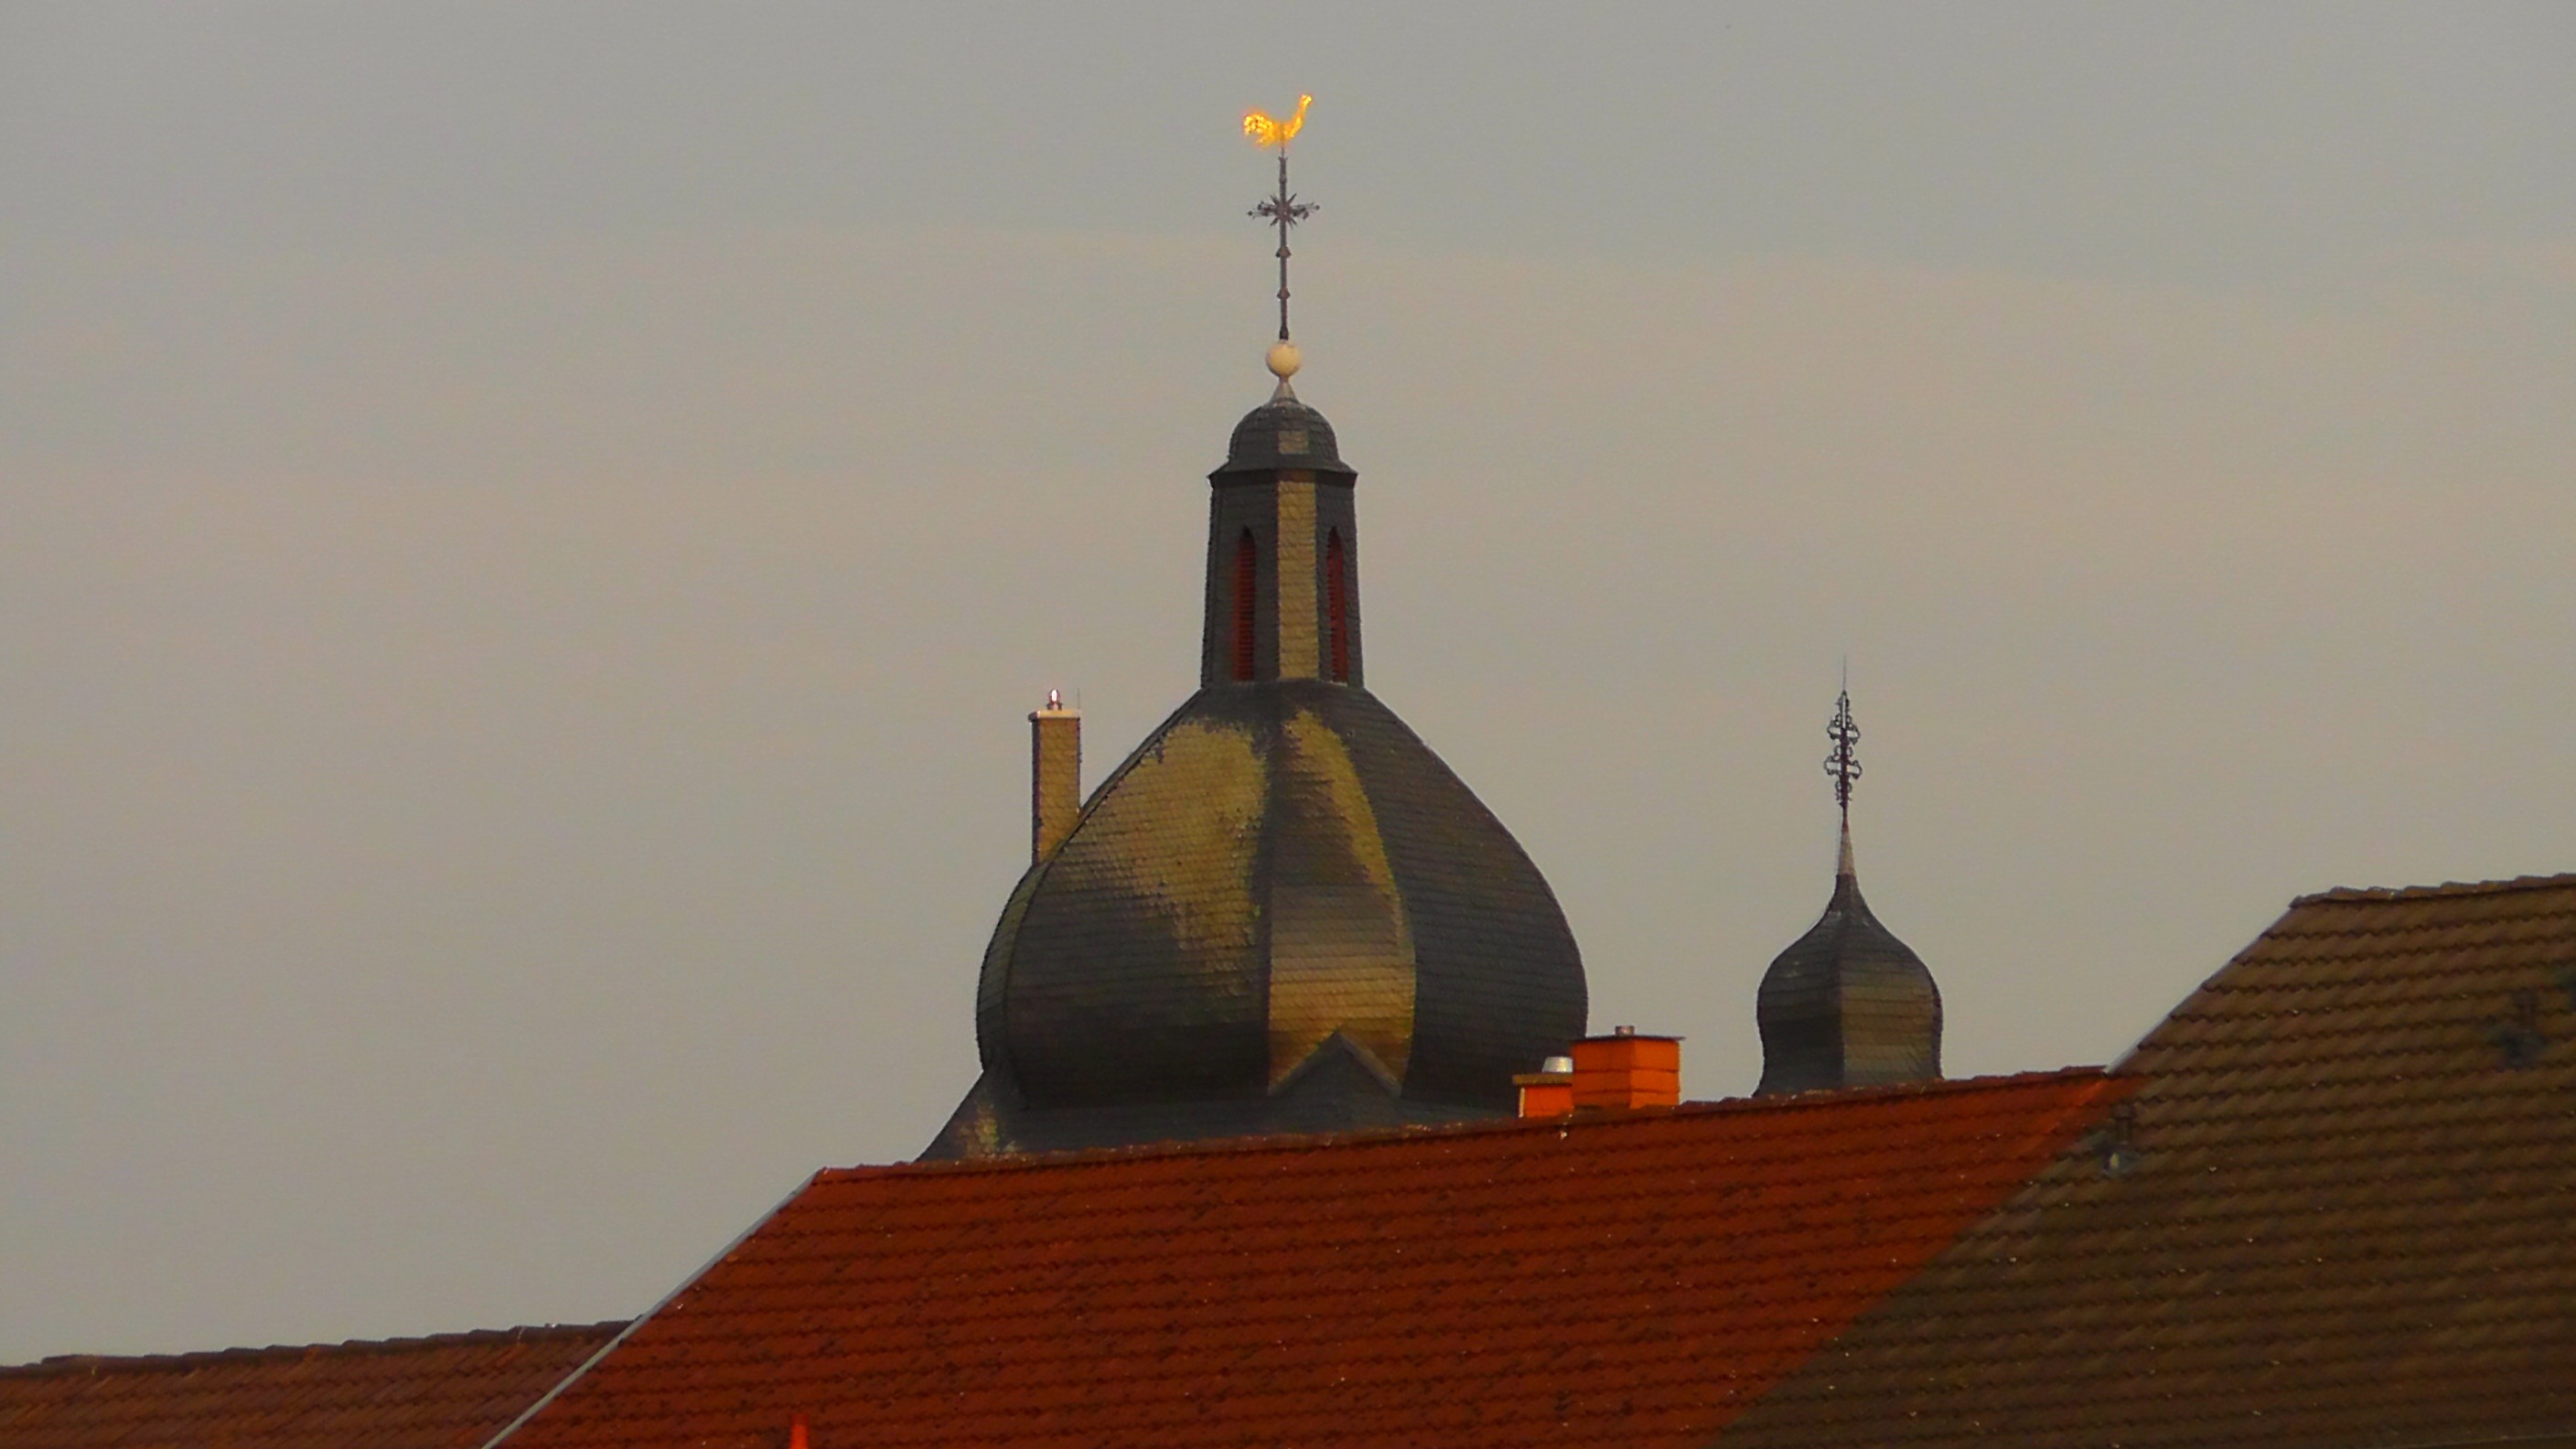
roof, building, home, evening, red, tower, church, place of worship, temple, spire, homes, steeple, mosque, dome, roofs